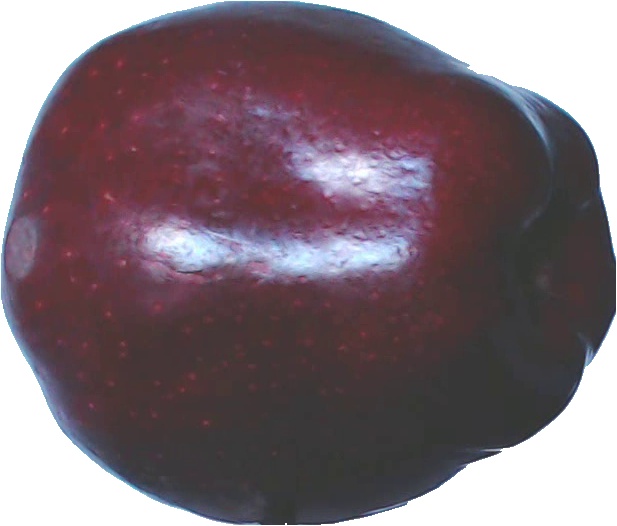
Label: apple_red_delicios_1